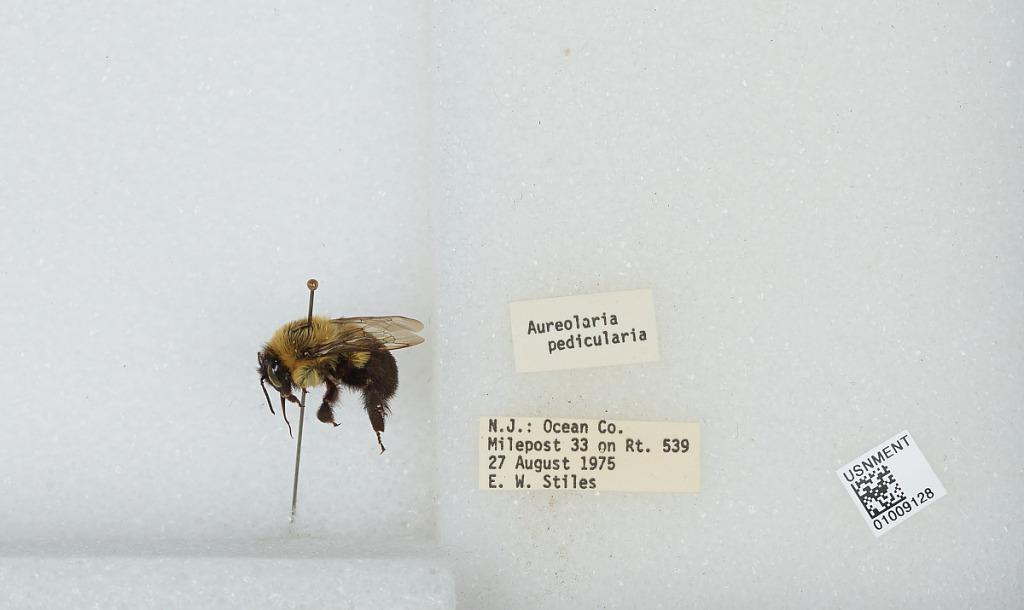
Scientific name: Bombus (Pyrobombus) impatiens Cresson
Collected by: E. Stiles
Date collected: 1975-8-27
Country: United States
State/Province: New Jersey
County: Ocean
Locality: Mile post 33 on Route 539
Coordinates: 40.0519, -74.4561